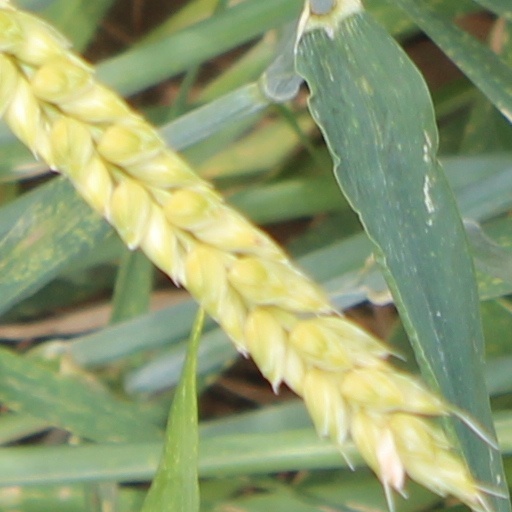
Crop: wheat